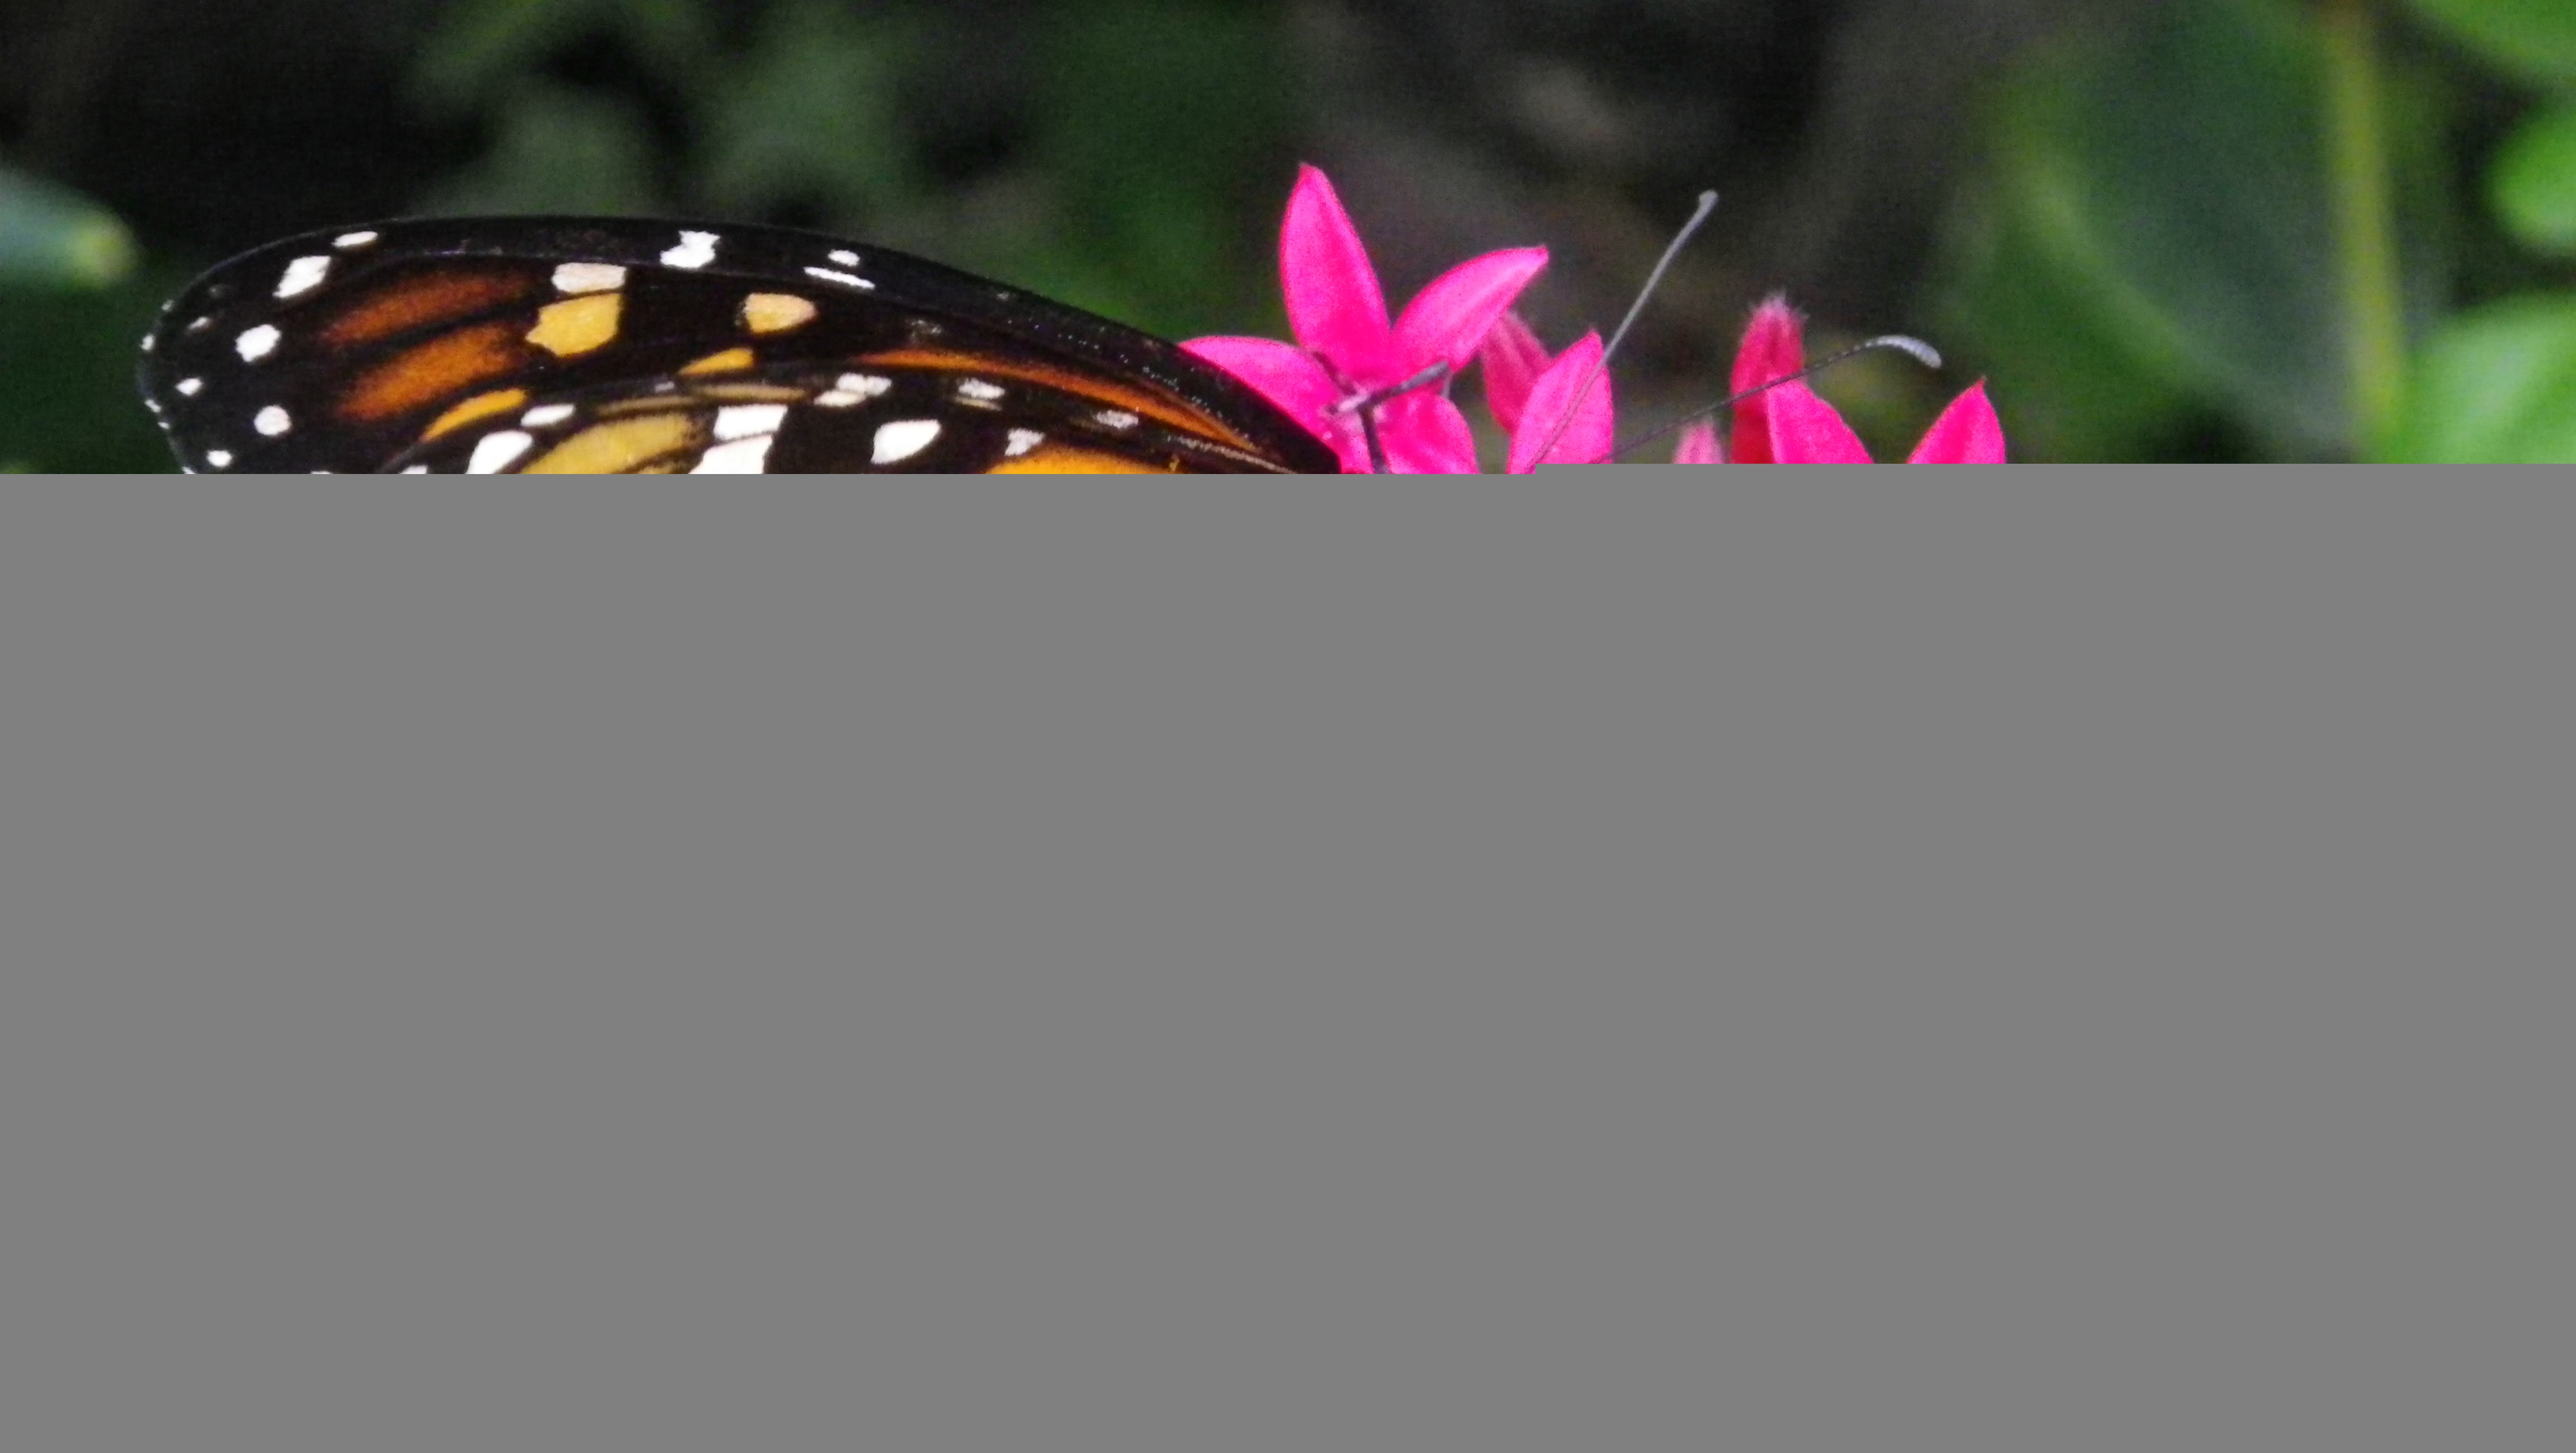
flower, petal, pattern, insect, butterfly, invertebrate, babo kovit, moths and butterflies